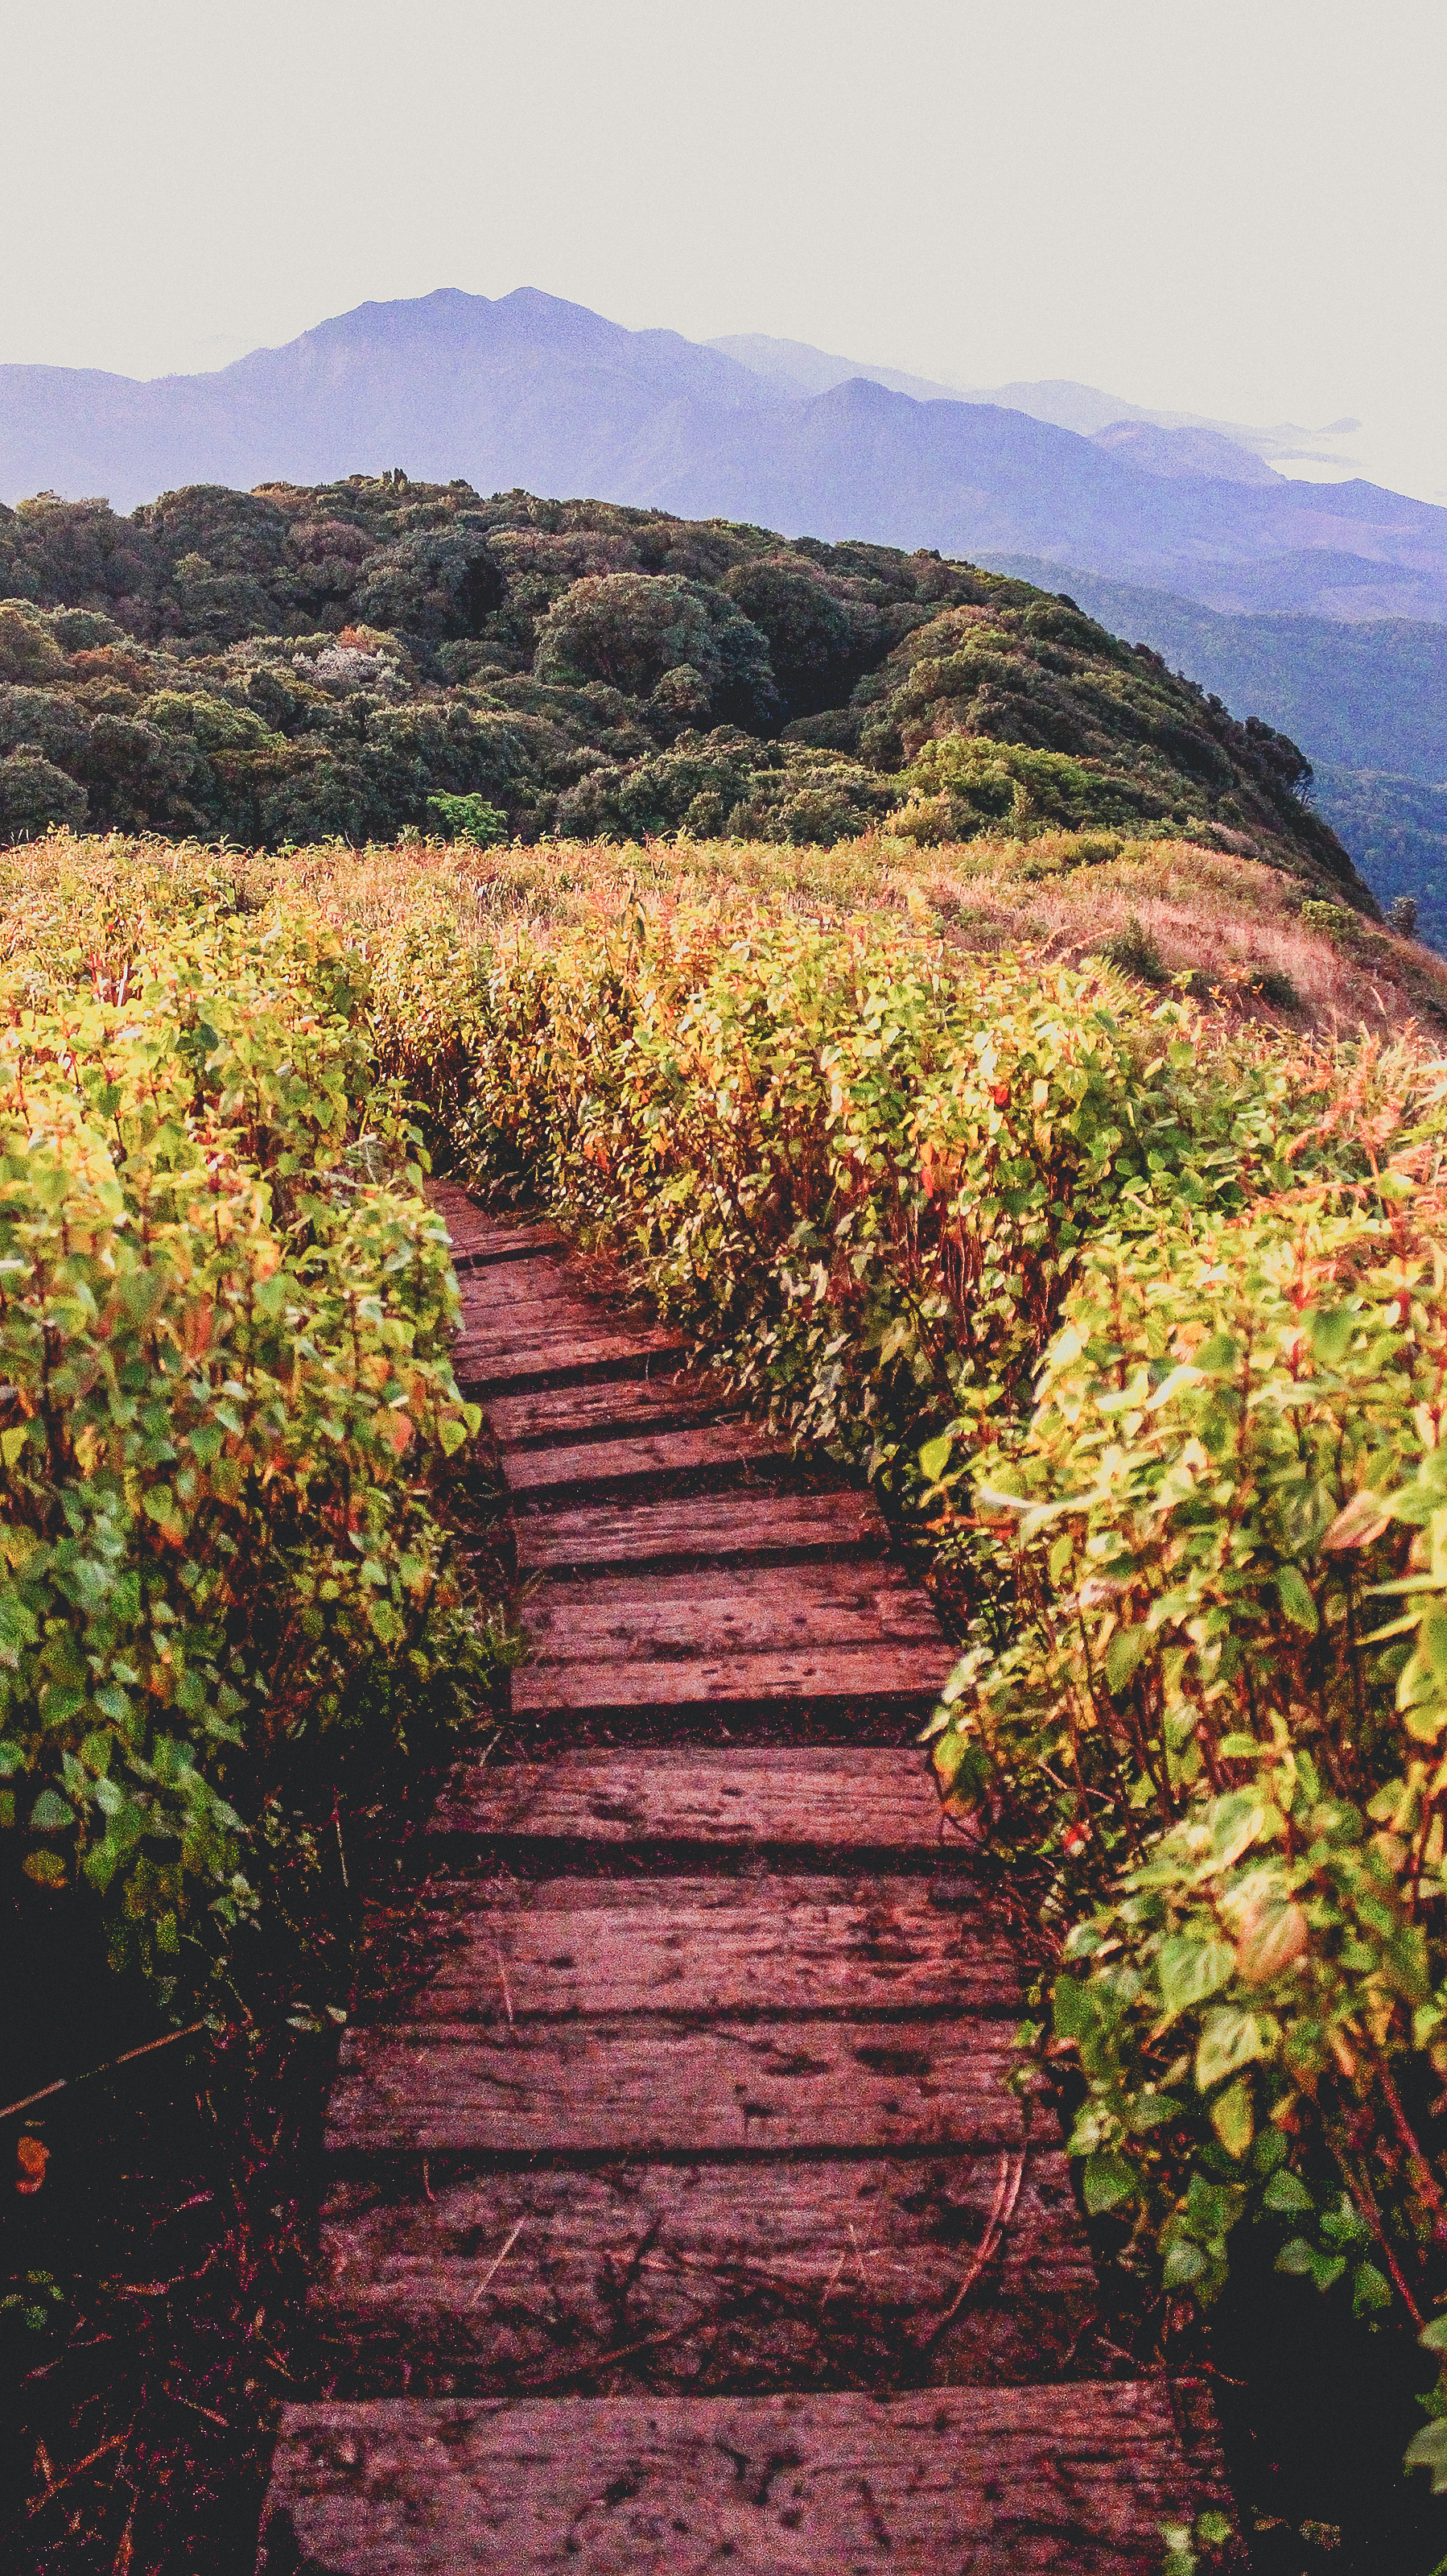
jungle, footpath, garden, path, forest, landscape, nature, park, tree, outdoor, natural, green, environment, plant, walkway, pathway, walk, way, wood, background, foliage, tropical, wild, travel, road, leaf, wooden, adventure, asia, track, sky, vegetation, natural landscape, wilderness, hill, rock, national park, trail, mountain, autumn, plant community, flower, state park, sea, cloud, chaparral, coast, wildlife, fell, evening, vacation, wildflower, nonbuilding structure, terrain, tourism